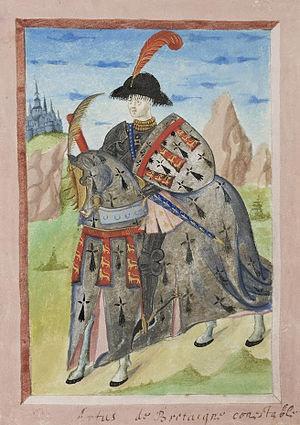
Arthur III de Bretagne dit le « Connétable de Richemont » ou « le Justicier », est un seigneur breton, fils de Jean IV, duc de Bretagne, et de sa troisième épouse Jeanne de Navarre.
Gilles de Montmorency-Laval, plus connu sous le nom de Gilles de Rais en référence à son titre de baron de Retz, né au château de Champtocé-sur-Loire à une date inconnue, mort le 26 octobre 1440 à Nantes, est un chevalier et seigneur de Bretagne, d'Anjou, du Poitou, du Maine et d'Angoumois.